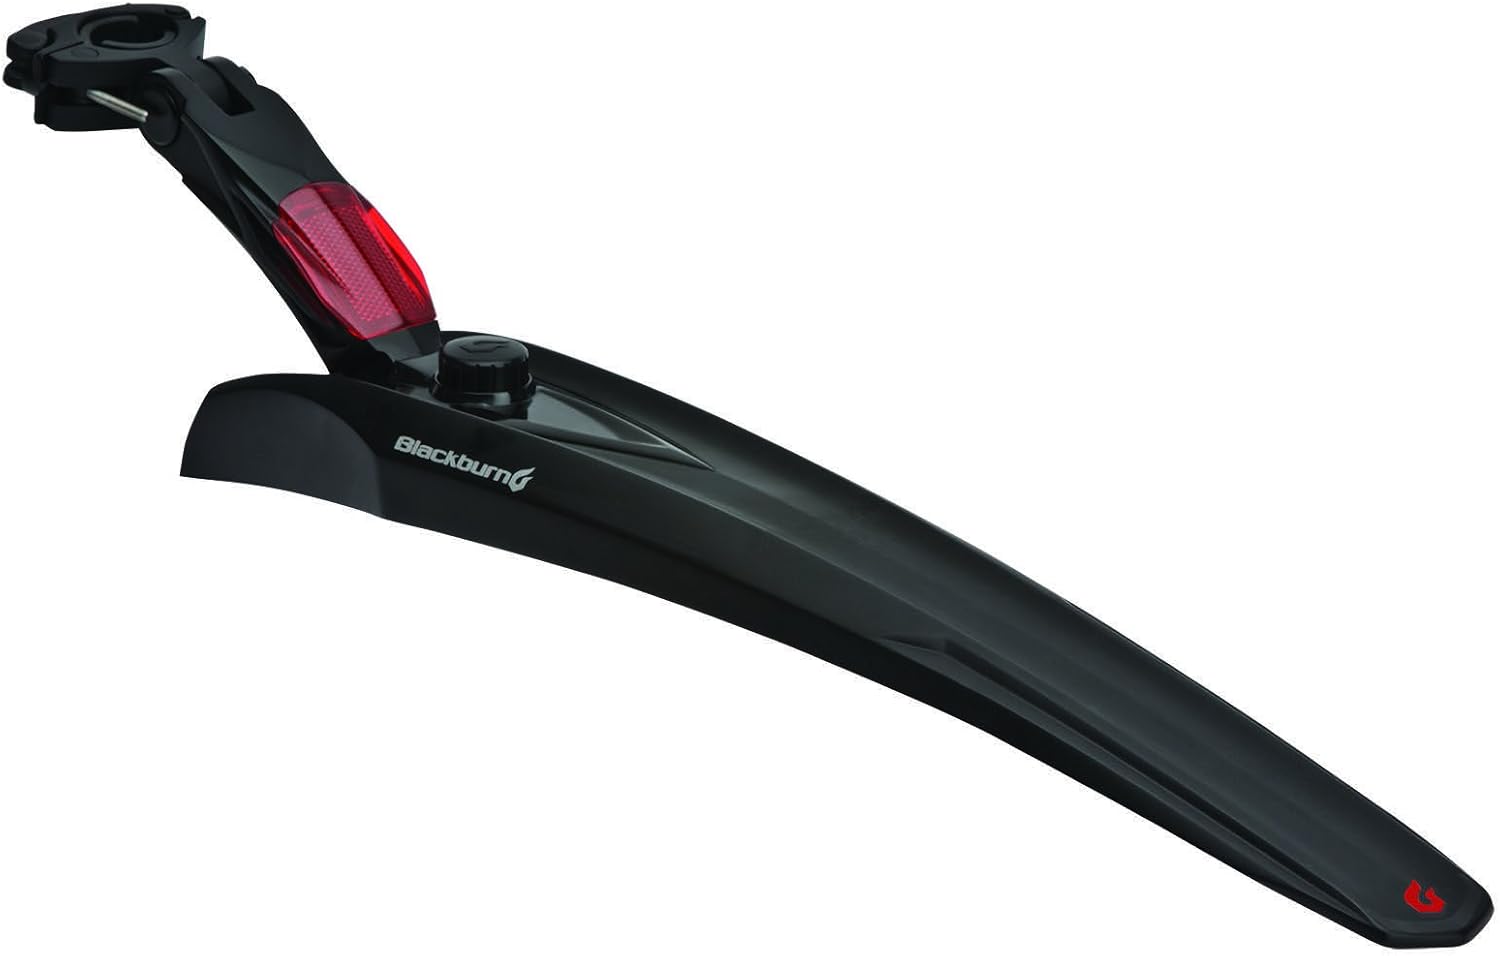
Blackburn Dirt Merchant Rear Fender
Category: Sports & Outdoors
The Dirt Merchant Rear Fender is a 2-way adjustable fender perfect for any bike. The micro angle adjustment ensures perfect bike fit and optimal coverage over your tire. This fender is extremely secure, tool-free, and has an aluminum Quickclamp that fits seat posts from 22.2mm - 34.9mm. It is very lightweight and durable with an integrated reflector. Also check out the Dirt Merchant front fender!
Features: 2-way adjustable rear fender | Micro angle adjustment ensures perfect bike fit and optimal coverage | Extremely secure, tool-free, aluminum Quickclamp fits seat posts from 22.2mm - 34.9mm | Integrated reflector | lightweight and durable